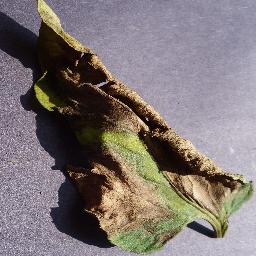
Label: Tomato___Late_blight